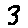
Label: 3